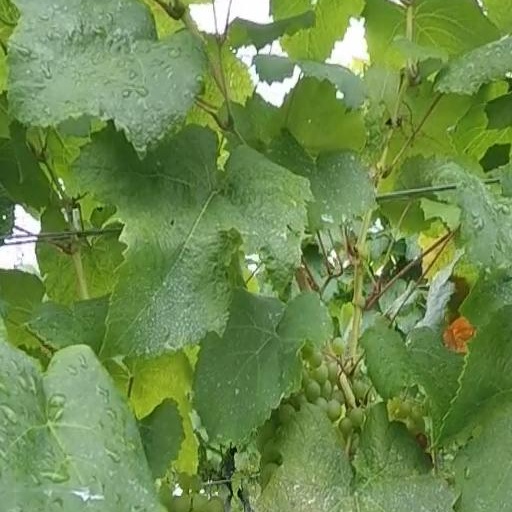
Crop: grape